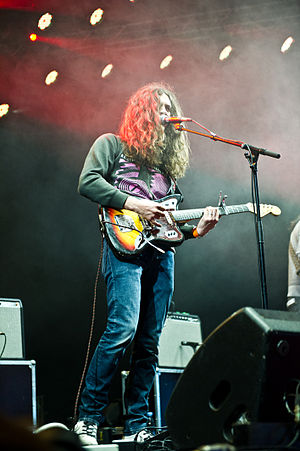
Kurt Vile
Kurt Vile ved Roskilde Festival 2011.
Kurt Vile er en sanger og guitarist fra USA. Han er bedst kendt for sin solokarriere og som medlem i indie rockbandet The War on Drugs, som han har indspillet et studiealbum med.